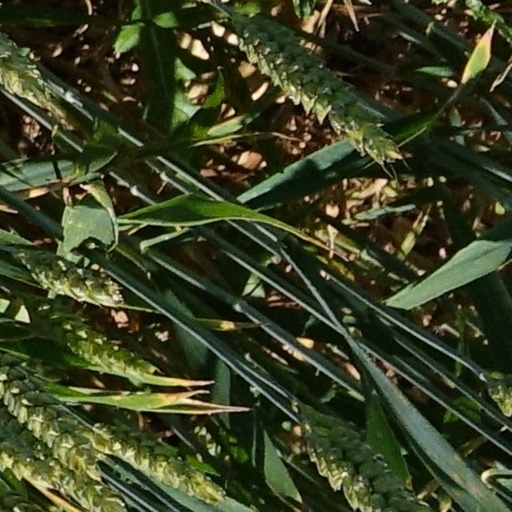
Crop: wheat